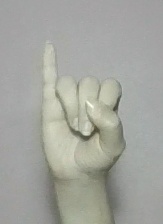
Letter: meem